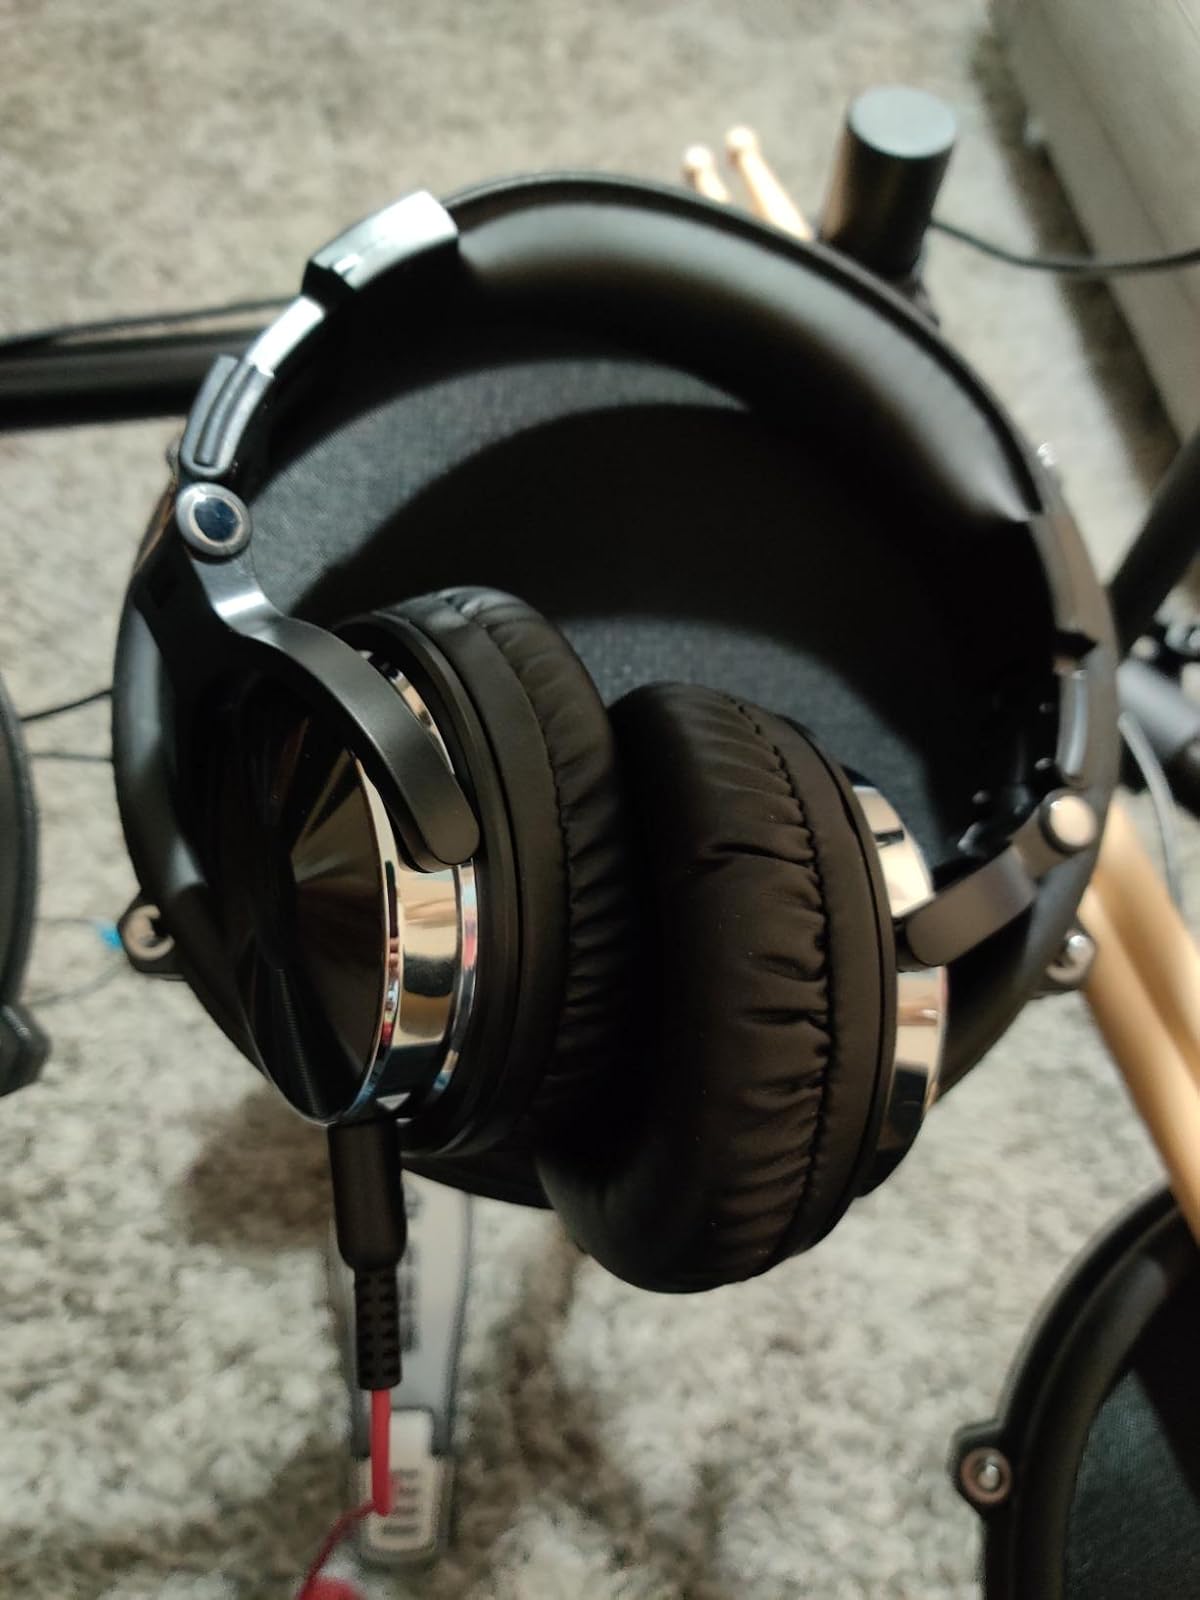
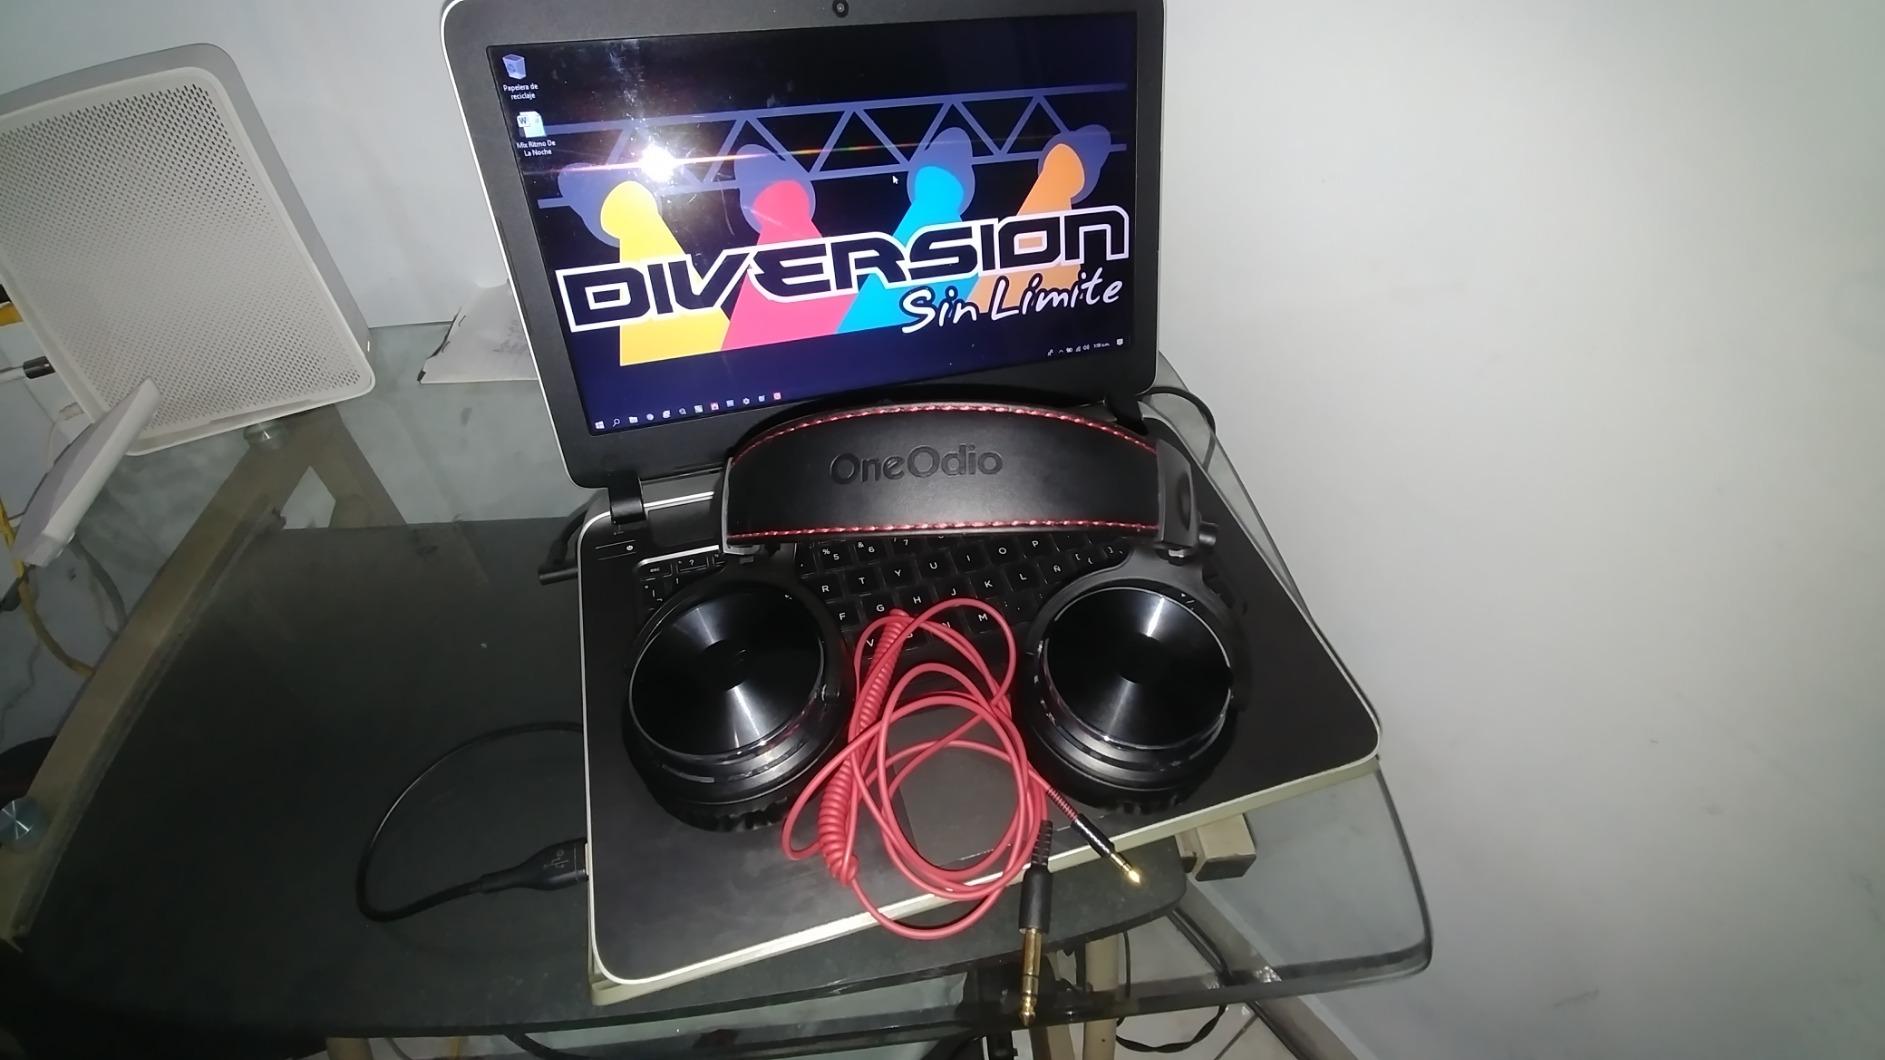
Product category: headphones
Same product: yes